Baramulla

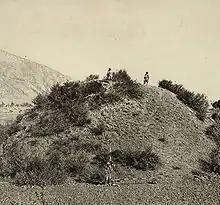
This general view of the unexcavated Buddhist stupa near Baramulla, with two figures standing on the summit, and another at the base with measuring scales, was taken by John Burke in 1868. The stupa, which was later excavated, dates to 500 CE.

According to some accounts the city of Baramulla was founded by Raja Bhimsina in 2306 B.C. A number of visitors have travelled to Baramulla, including Xuanzang from China and a British historian named Moorcraft. In 1508 A.D., Akbar, who entered the valley via Pakhil, spent several days at Baramulla. According to Tarikh-e-Hassan, the city was decorated during Akbar's stay. Jahangir stayed at Baramulla during his visit to Kashmir in 1620.